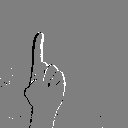
ASL letter: z